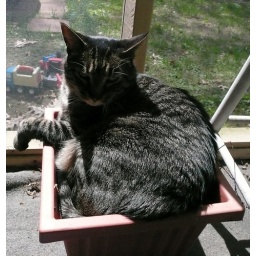
George sitting in the flower pot